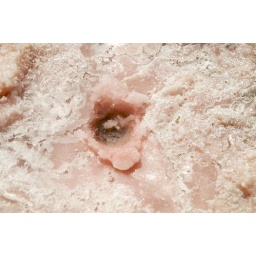
Despite the fact that this looks like a giant pink salt pan, there is water under the surface.